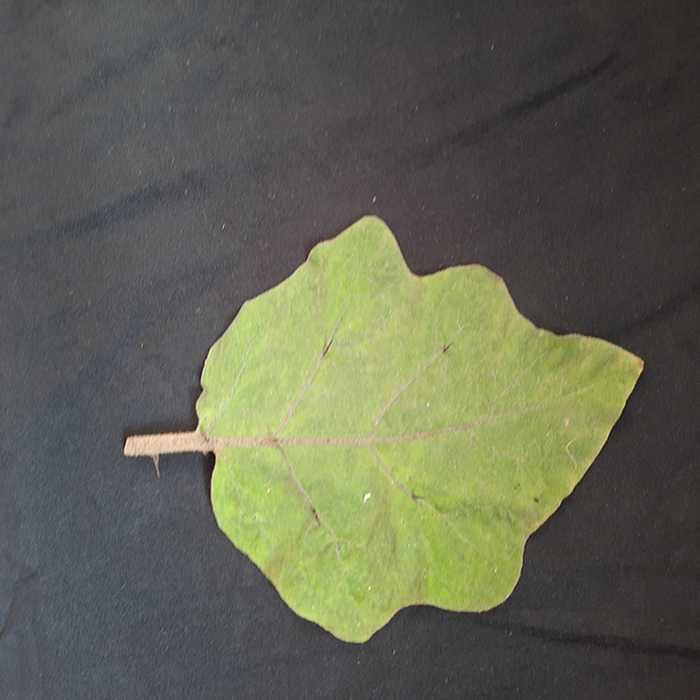
Plant: Eggplant
Label: Eggplant fresh leaf